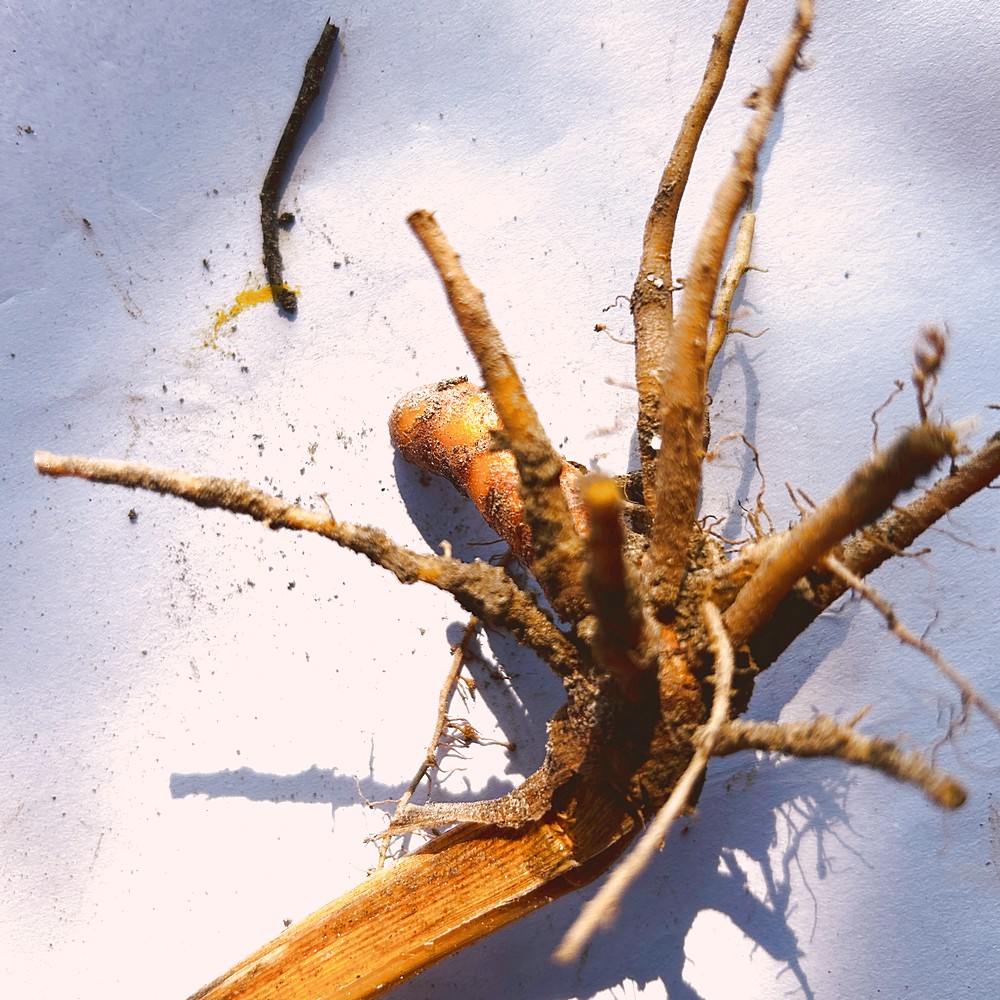
Label: Rhizome Disease Root